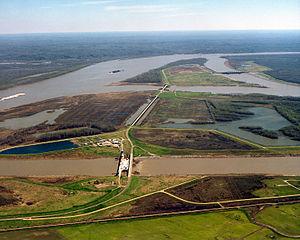
La structure de régulation des eaux d'Old River, au défluent du Mississippi et de l'Atchafalaya. Sur cette photographie, le Mississippi coule depuis la gauche vers l'arrière-plan à droite. L'Atchafalaya part du Mississippi depuis trois points et coule vers l'avant-plan à droite. Les ouvrages de régulation (barrages) à chacune des branches de l'Atchafalaya empêchent la plupart des eaux du Mississippi de se déverser dans l'Atchafalaya. Ces structures sont conçues pour conserver 70% du débit dans le Mississippi et 30% dans l'Atchafalaya. La vue est vers l'est-sud-est. Les structures de régulation sont situées au point mile 315 à 506 km en amont de l'embouchure du Mississippi. Sur le côté gauche du Mississippi se trouve le comté de Wilkinson dans l'État du Mississippi. Sur le côté droit se trouve la paroisse de Concordia, en Louisiane.
La structure de régulation des eaux d'Old River est un ouvrage construit par l'US Army Corps of Engineers au défluent du Mississippi et de l'Atchafalaya afin de préserver la distribution de l'eau entre les deux cours, à 70 % et 30 %, respectivement. L'ouvrage a été conçu pour arrêter l'augmentation du débit coulant depuis le Mississippi dans l'Atchafalaya, en raison du trajet plus court, au dénivelé de plus en plus grand, de ce dernier vers le Golfe du Mexique. La structure a été achevée en 1963. Le complexe est situé au point mile 315 sur le Mississippi inférieur, à 506 km en amont du delta du Mississippi.
La Mississippi Valley Division et la Mississippi River Commission sont respectivement la division du Corps des ingénieurs de l'armée des États-Unis et la Commission fédérale chargées de l'aménagement et de la surveillance du Mississippi. Contrairement à la Tennessee Valley Authority, ce ne sont pas des agences indépendantes du gouvernement fédéral, puisque la Commission, créée en 1879, dépendait à l'origine du département de la Guerre, et que les deux dépendent aujourd'hui du Corps des ingénieurs de l'armée et donc du Pentagone.